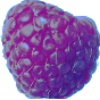
Label: Raspberry 1